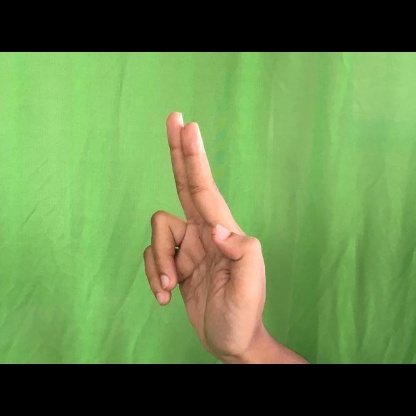
Mudra: Ardhapathaka